All fours (card game)

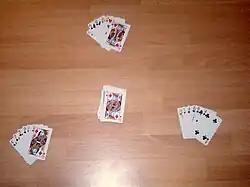
Setup for a three player game

Although all fours is basically a two-player game, it is also good for three or four and can be played by even more. Four can play individually or in two fixed partnerships, sitting crosswise. The following rules have been formulated for any number of players.